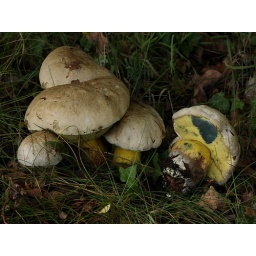
on grass verge under oak tree